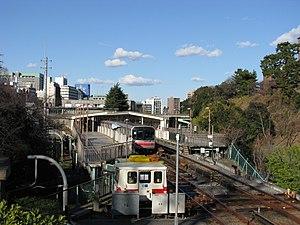
La gare de Yotsuya est une gare ferroviaire de la ville de Tokyo au Japon. Elle est située dans le quartier de Yotsuya dans l'arrondissement de Shinjuku. La gare est desservie par les lignes de la JR East et du Tokyo Metro.